Oguni Station

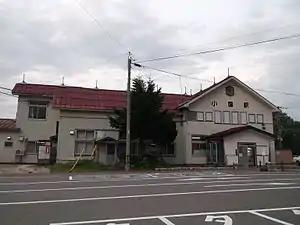
Oguni Station in 2013

is a railway station in the town of Oguni, Yamagata Prefecture, Japan, operated by East Japan Railway Company (JR East).